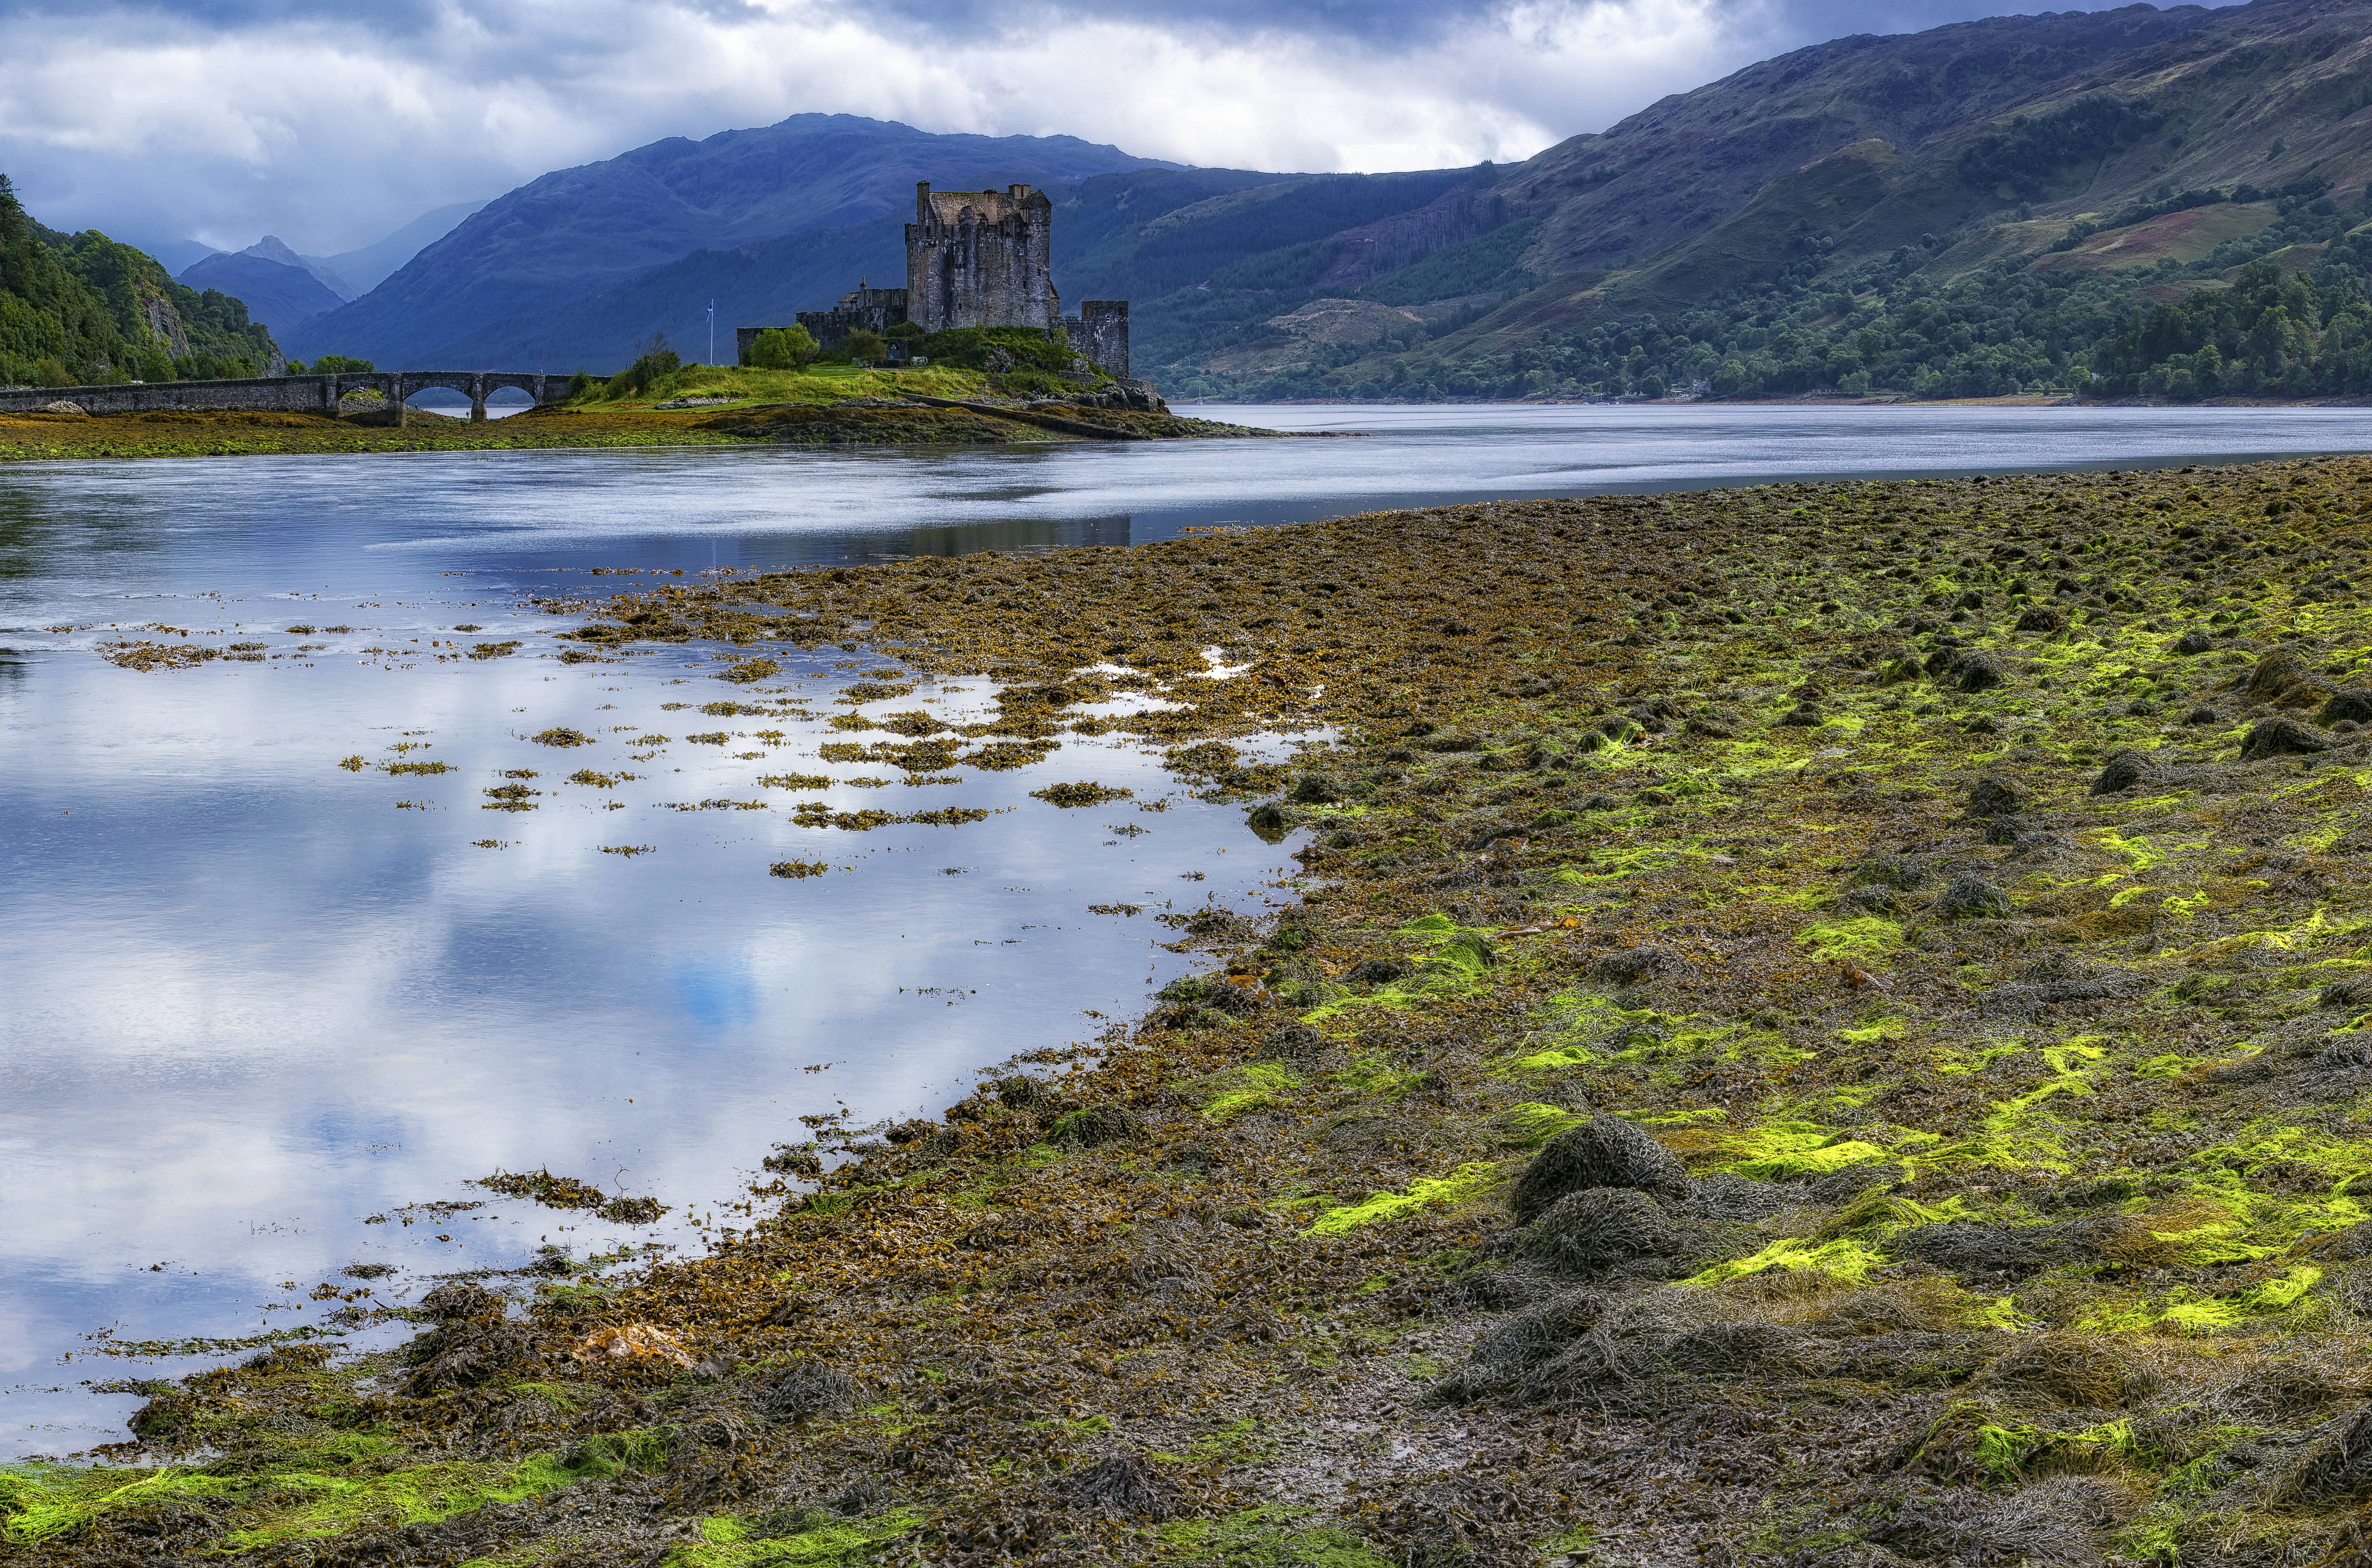
landscape, sea, coast, water, nature, wilderness, mountain, hill, shore, lake, river, mountain range, cliff, reflection, seaweed, bay, fjord, reservoir, highland, terrain, national park, body of water, cool image, wetland, scotland, fell, i, loch, highlands, westhighlands, ef70200mmf28lisiiusm, eileandonancastle, eileandonan, lochduich, rural area, geographical feature